Hans Haslum

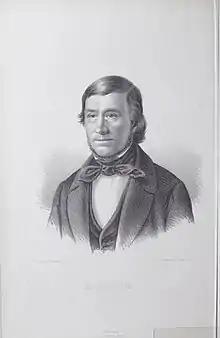
Hans Johnsen Haslum

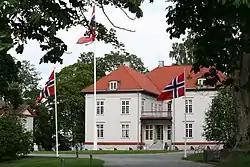
Eidsvollsbygningen at Eidsvoll

Hans Haslum (8 November 1789 – 5 July 1875) was a Norwegian farmer and elected official. He served as a representative at the Norwegian Constitutional Assembly.